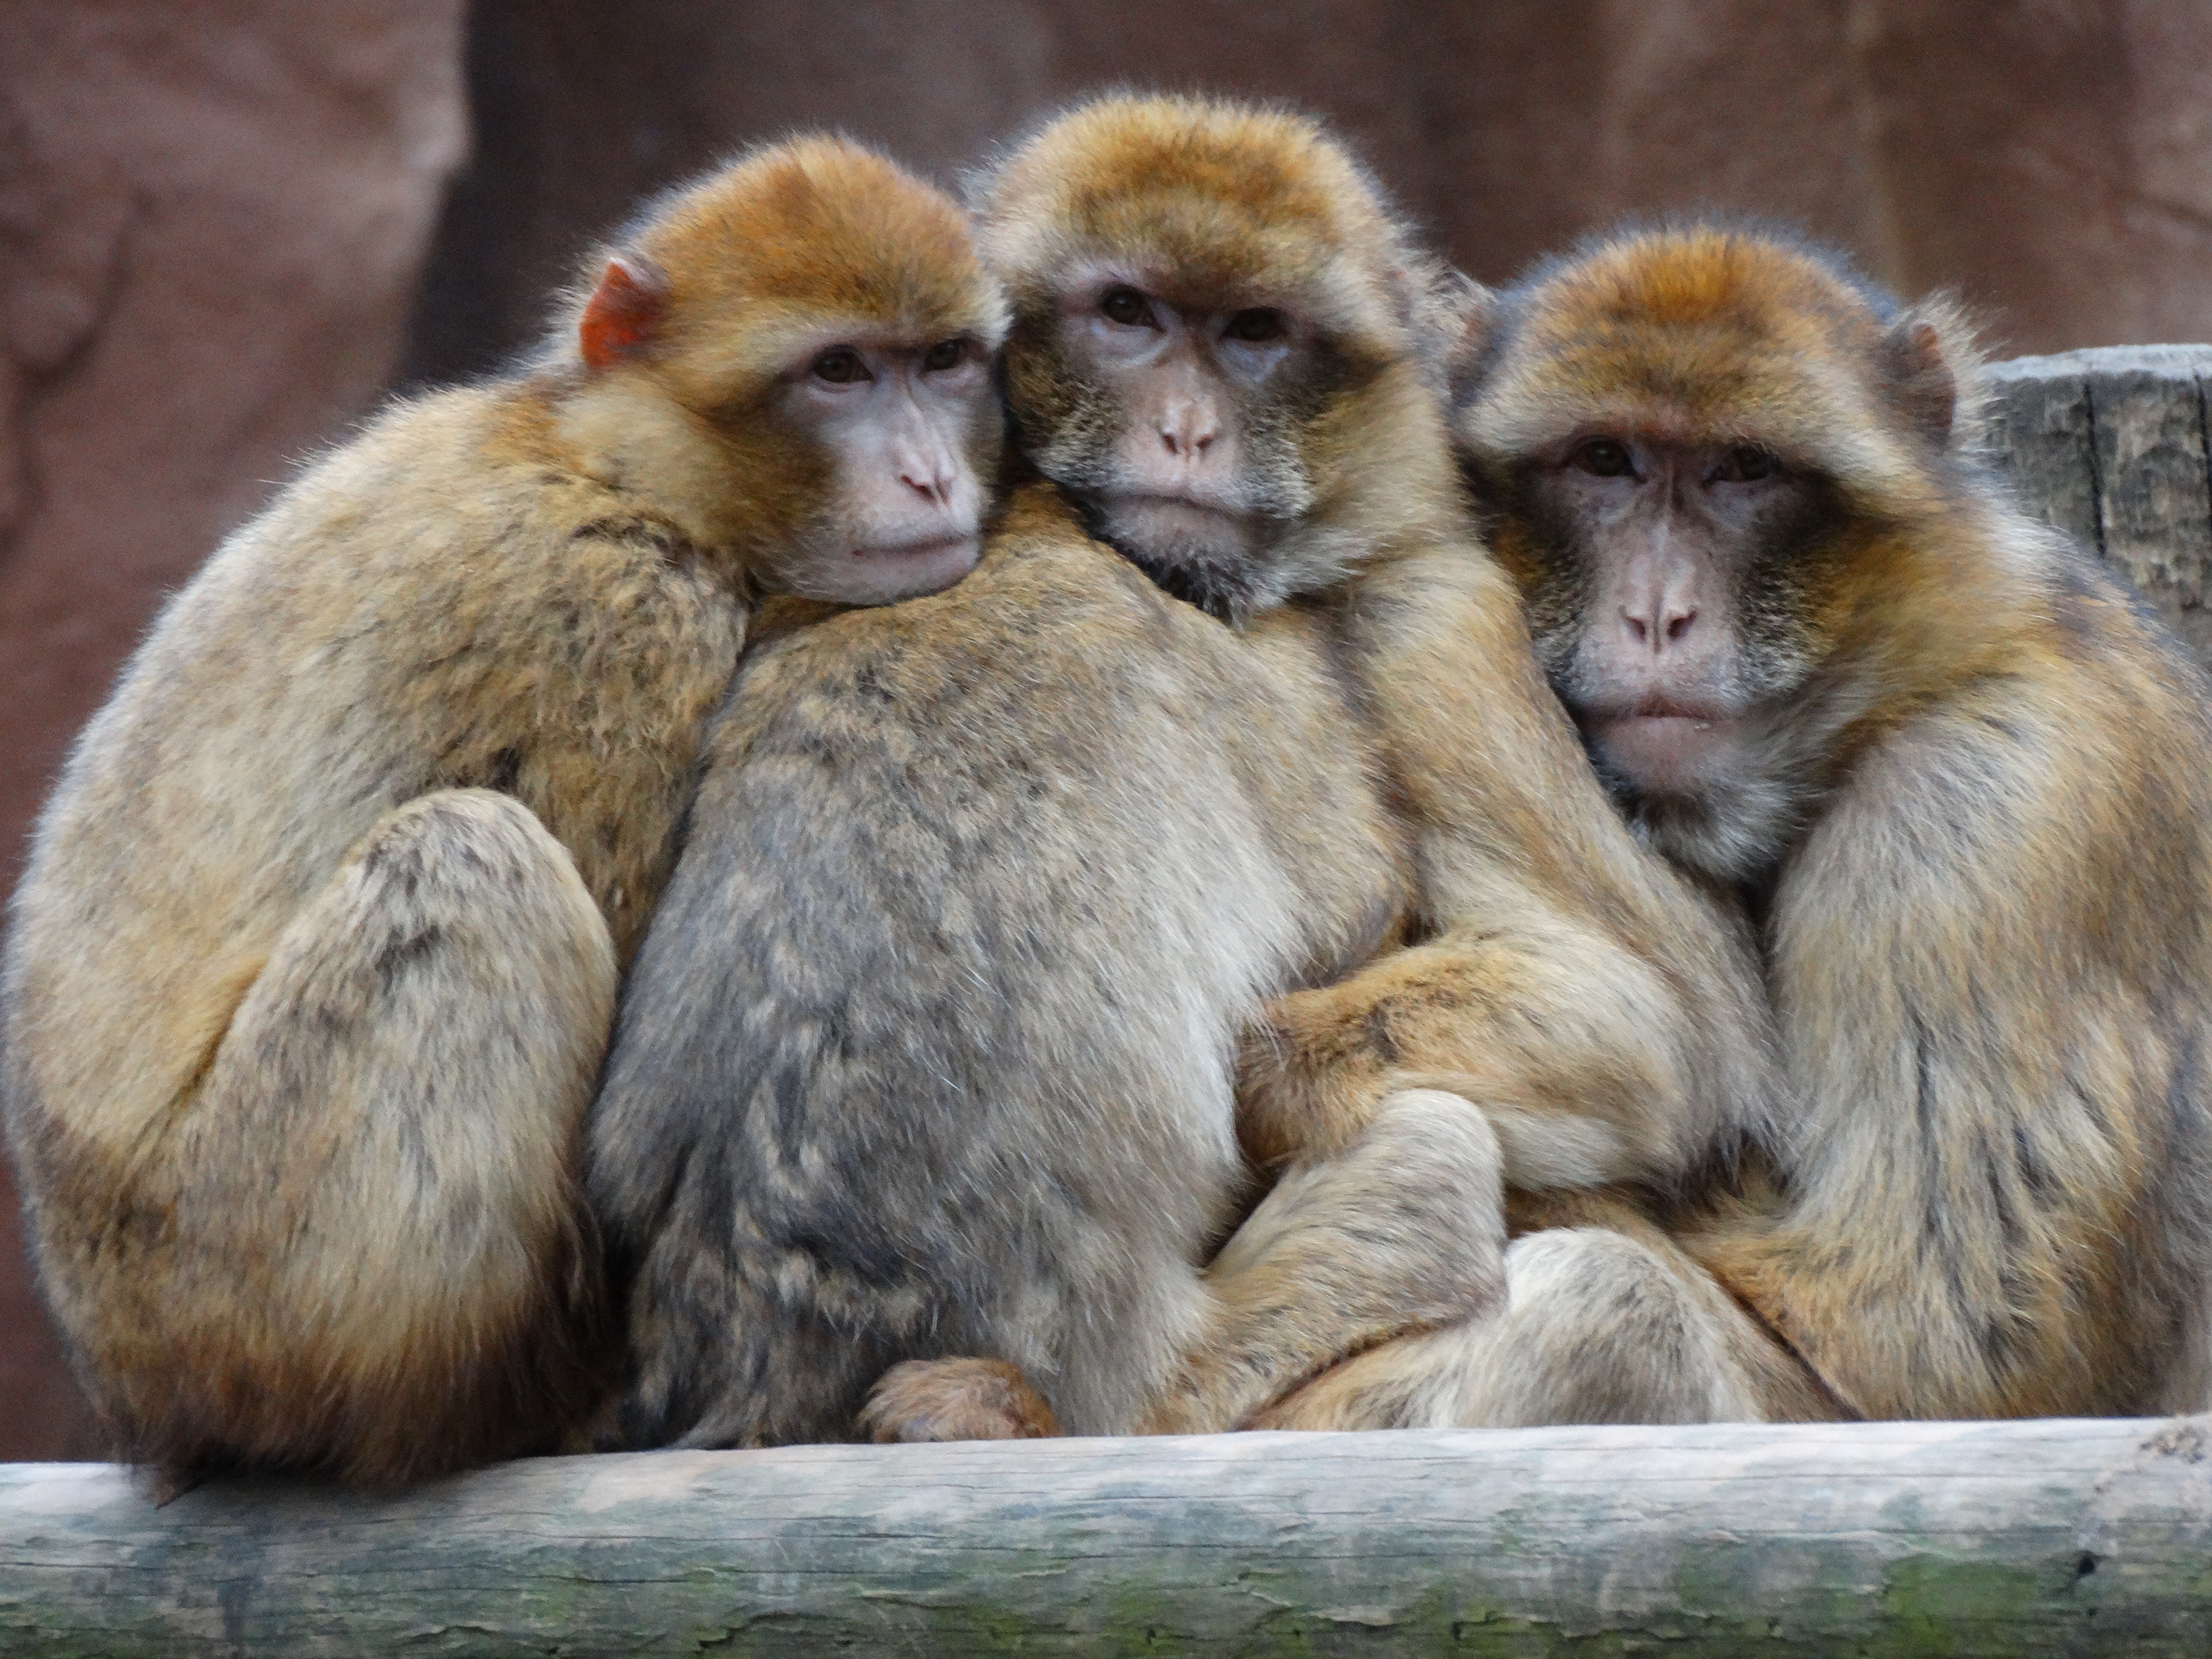
wildlife, zoo, mammal, together, fauna, primate, vertebrate, monkeys, macaque, old world monkey, japanese macaque, new world monkey